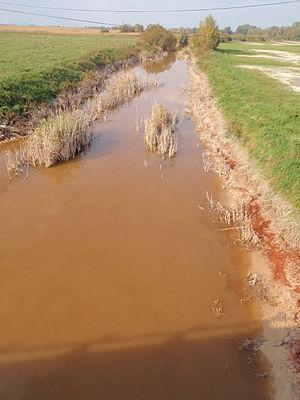
Rivière Marcal, une semaine après la catastrophe (le 10 octobre 2010, et alors qu'il n'a pas plu)
L’accident de l'usine d’aluminium d'Ajka est survenu à Ajka le 4 octobre 2010 en Hongrie.